Swiss Congregation

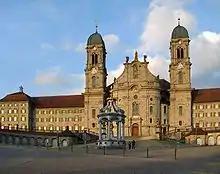
Kloster Einsiedeln

The Swiss Congregation of the Benedictine Confederation is a grouping of Benedictine monasteries in Switzerland or with significant historical Swiss connections.